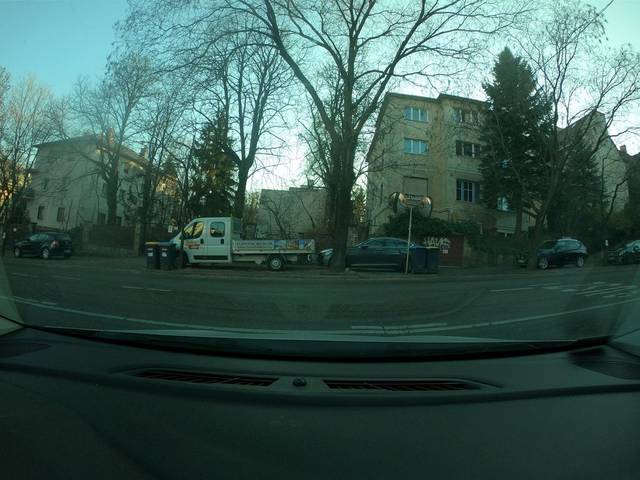
Region: Hungary
Coordinates: 47.498, 19.019